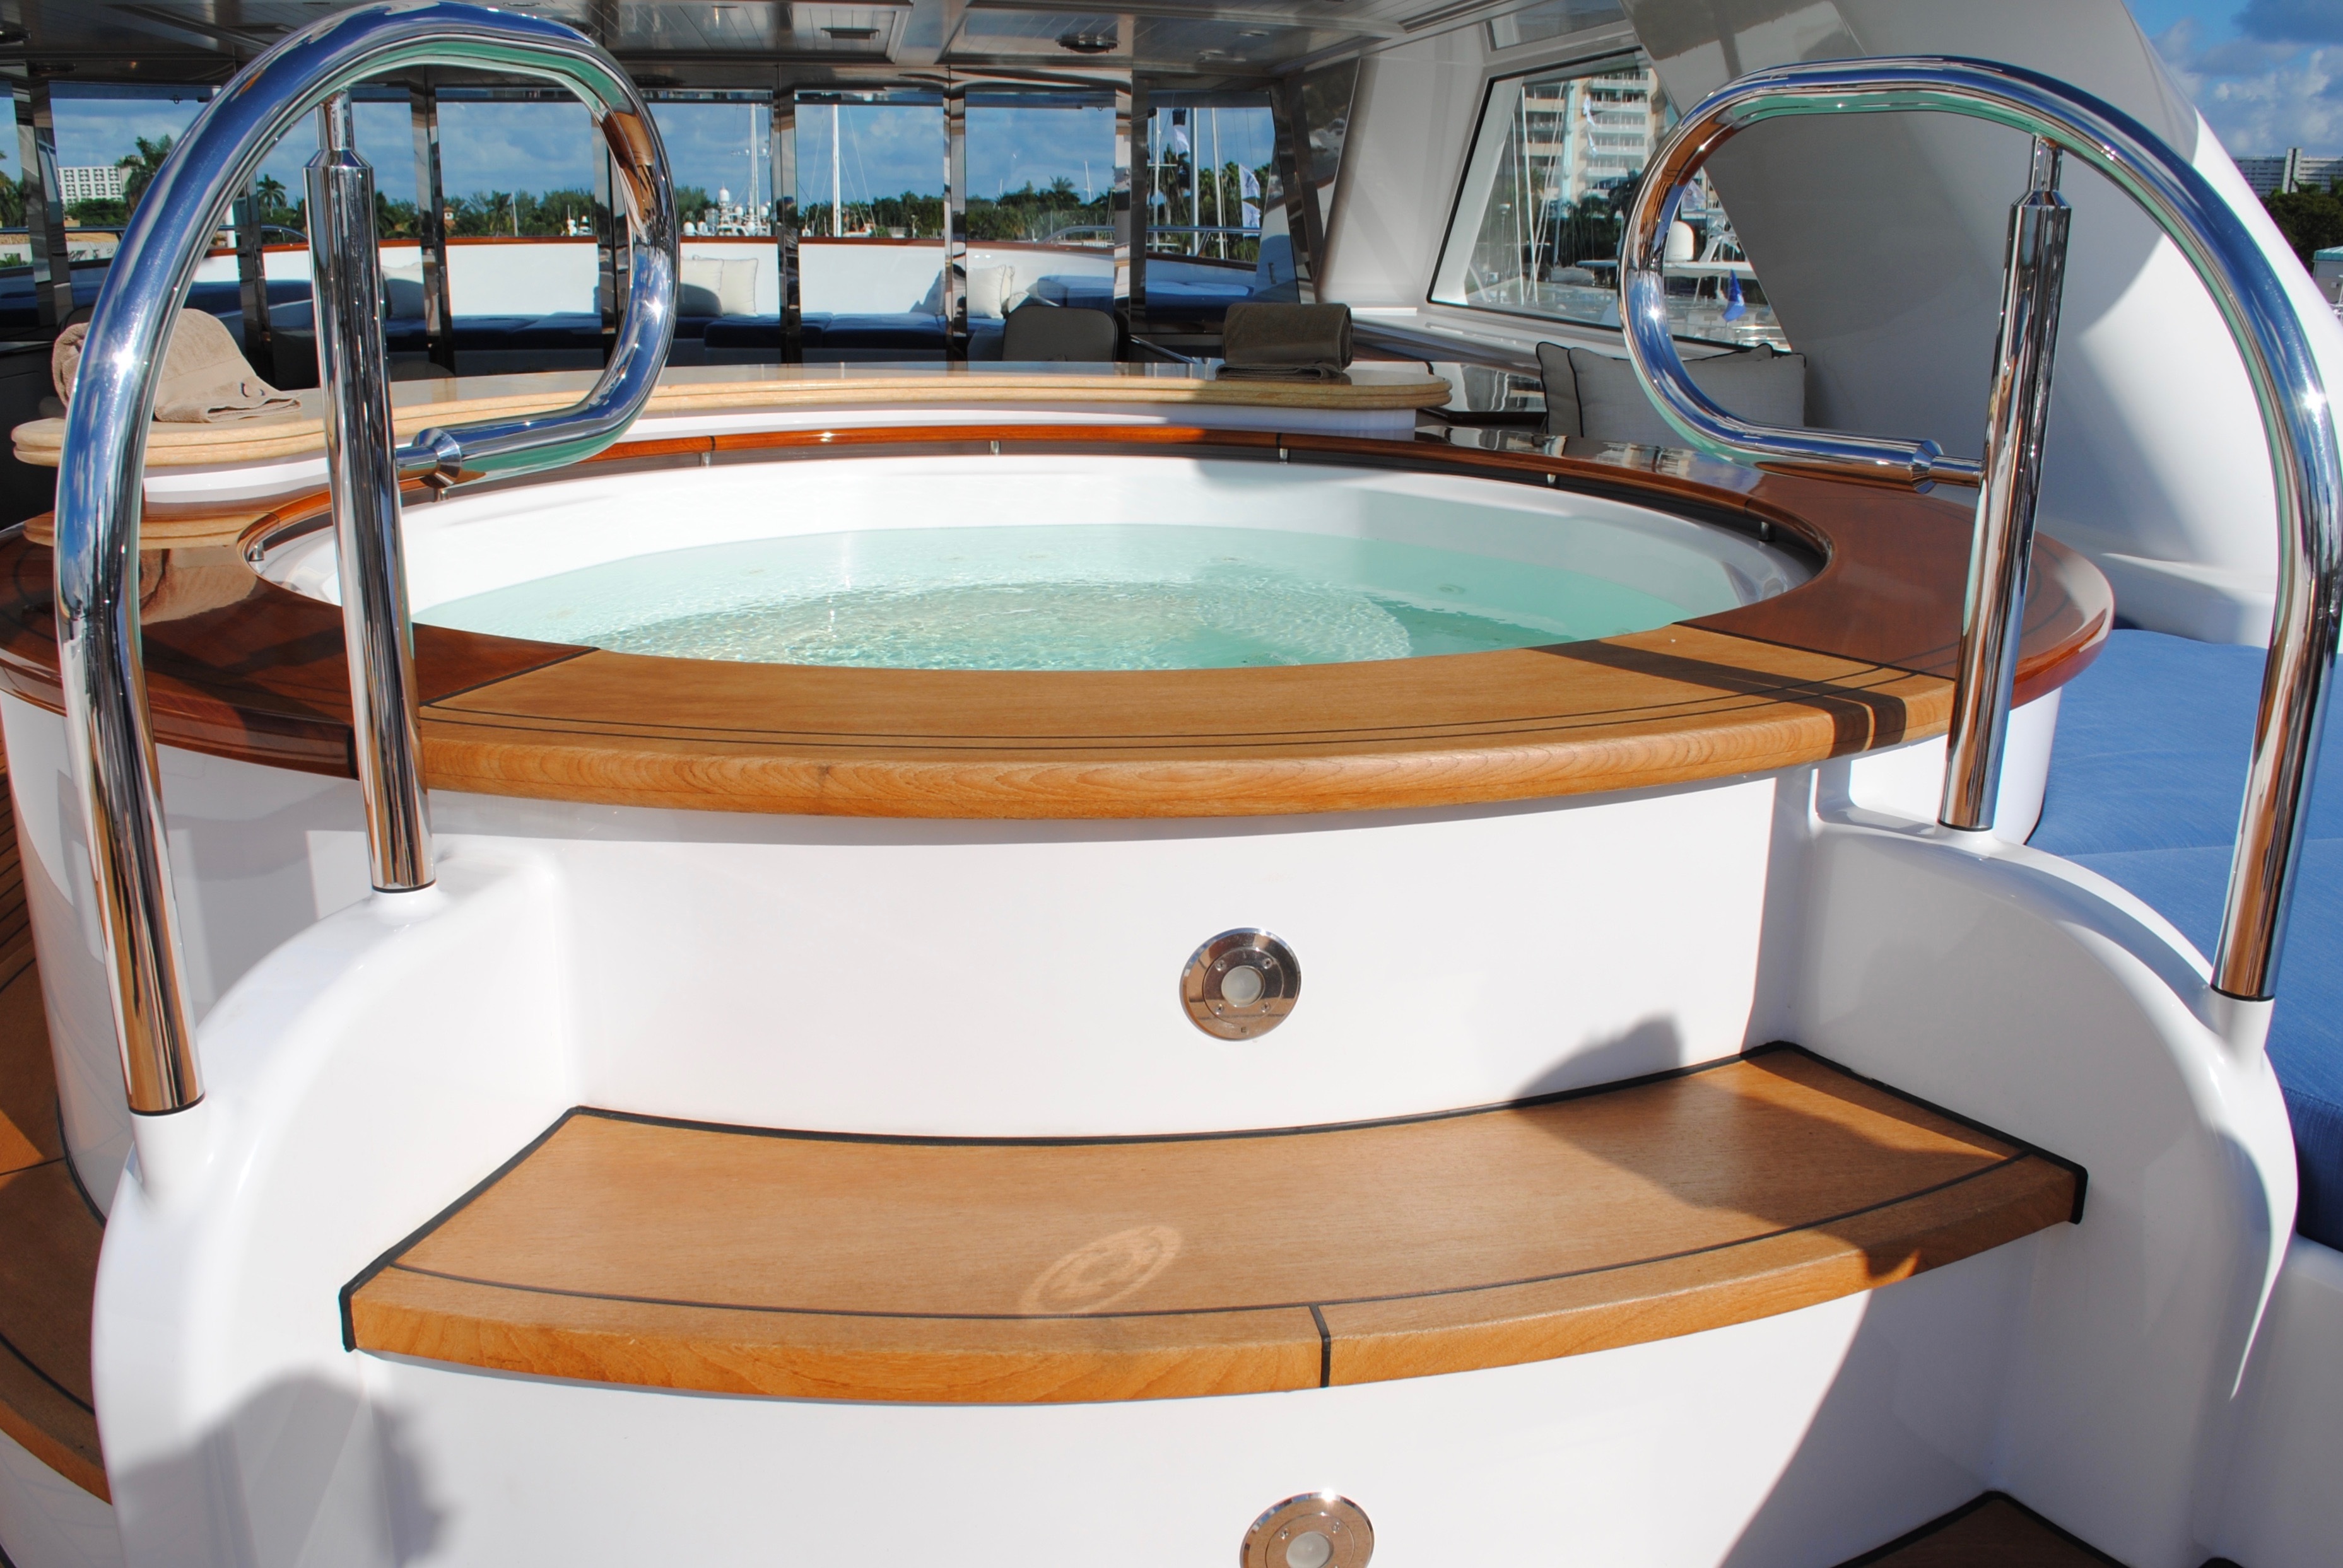
deck, boat, ship, vacation, vehicle, relax, yacht, whirlpool, lifestyle, sailboat, modern, outside, relaxation, luxury, design, spa, hot, expensive, watercraft, sundeck, ecosystem, passenger ship, chic, jacuzzi, dinghy, luxury yacht, hot tub, man made object, skiff, watercraft rowing, caravel